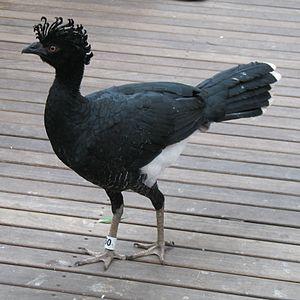
L’Hocco de Daubenton est une espèce d'oiseaux de la famille des Cracidae.